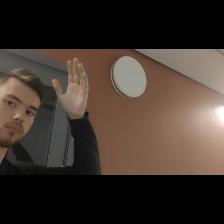
Label: Human